The Spats (American band)

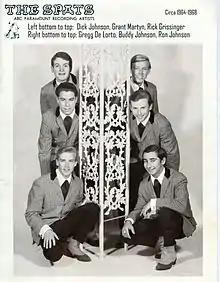
The Spats in 1967

The Spats was an American rock band active in Southern California between 1964 and 1968. Its members included Dick Johnson (vocalist), Bud Johnson (rhythm guitar), Ron Johnson (bass), Mike Sulsona (drums), Chuck Scott (aka Charles Irving Showalter, 1946-2008) (piano), Bob Dennis (saxophone), Myron Carpino (1947-2009) (lead guitar), and later Doug Rhodes (tuba and keyboards on: "Scooby Doo" and "She Done Moved").